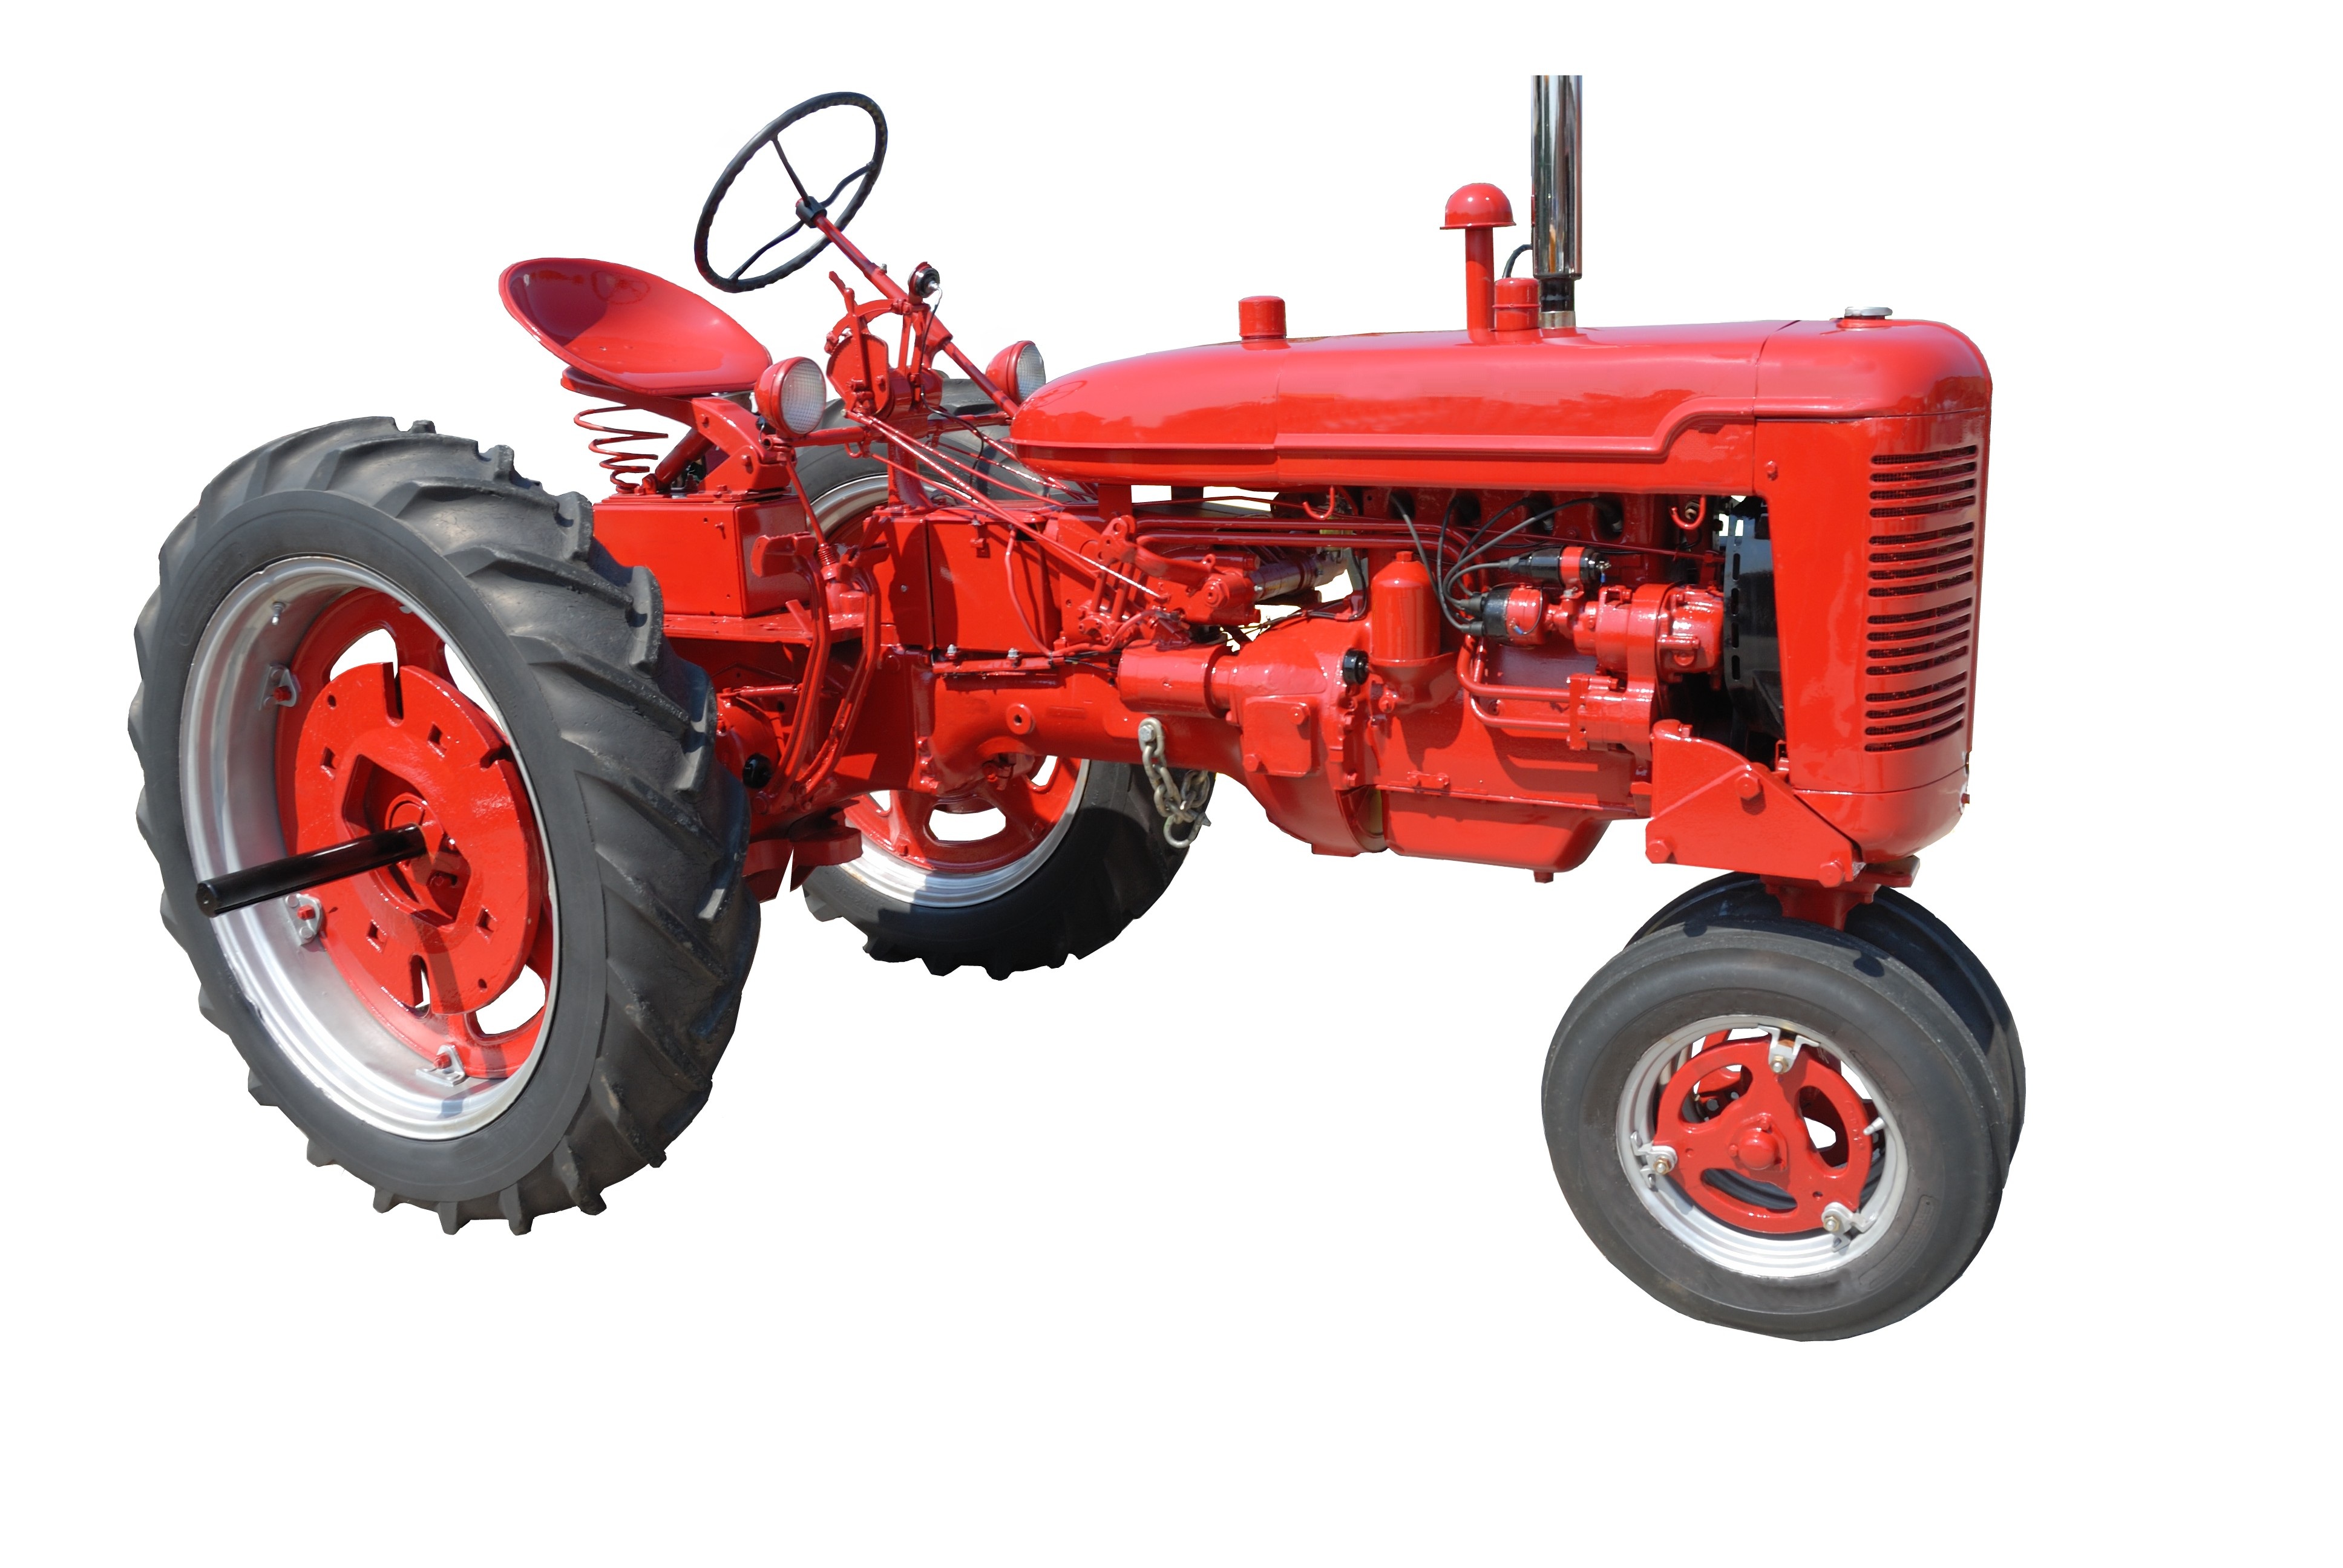
tractor, farm, vintage, antique, wheel, retro, old, isolated, country, transportation, rural, red, farming, vehicle, nostalgia, historic, agriculture, farmer, background, classic, restored, agricultural machinery, model car, land vehicle